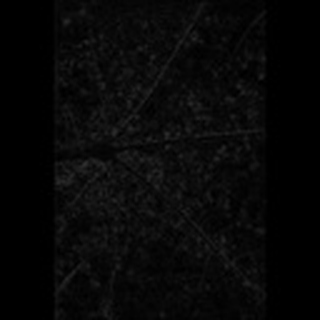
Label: cotton_aphids